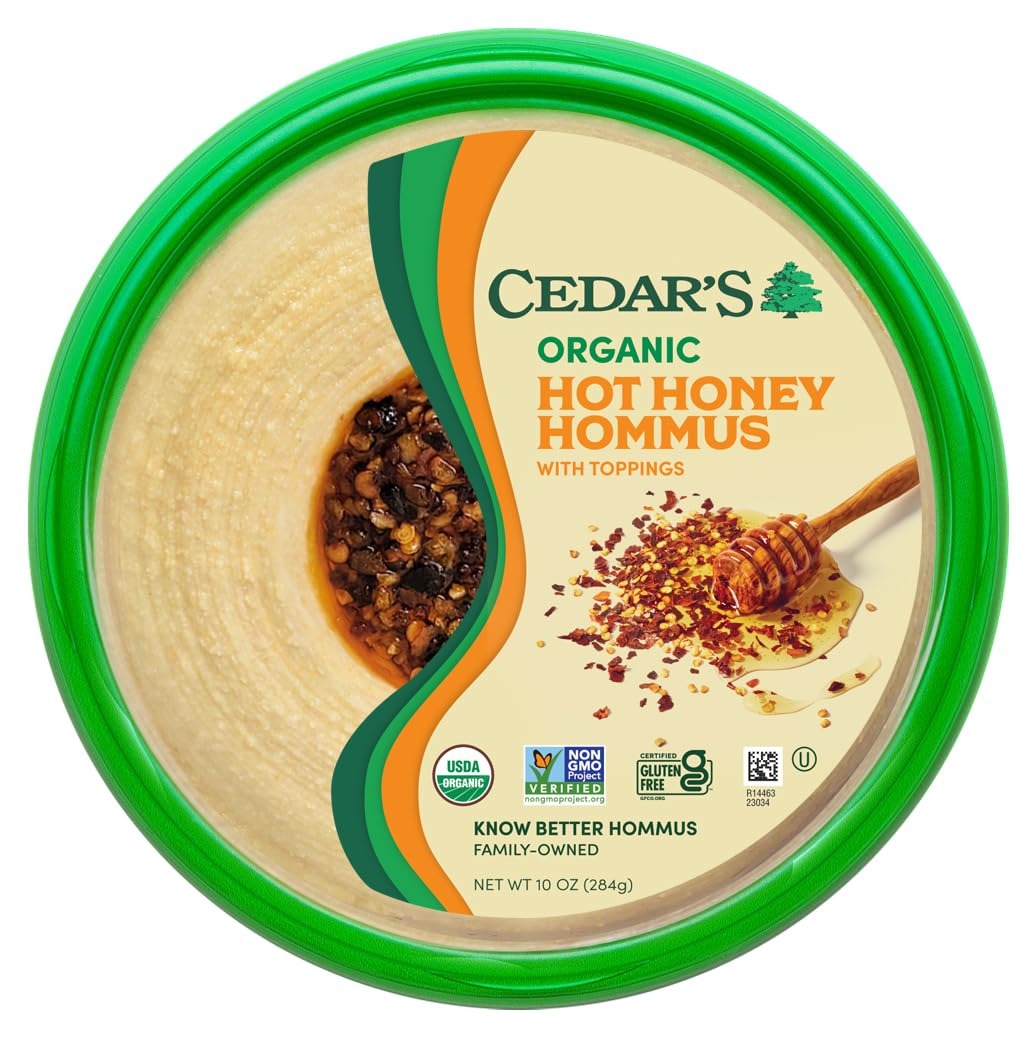
Item Name: Cedar's Topped Organic Hot Honey Hommus
Bullet Point 1: USDA Organic Certified
Bullet Point 2: Non-GMO Project Verified
Bullet Point 3: Vegan Certified
Value: 10.0
Unit: Fl Oz

Price: 4.99